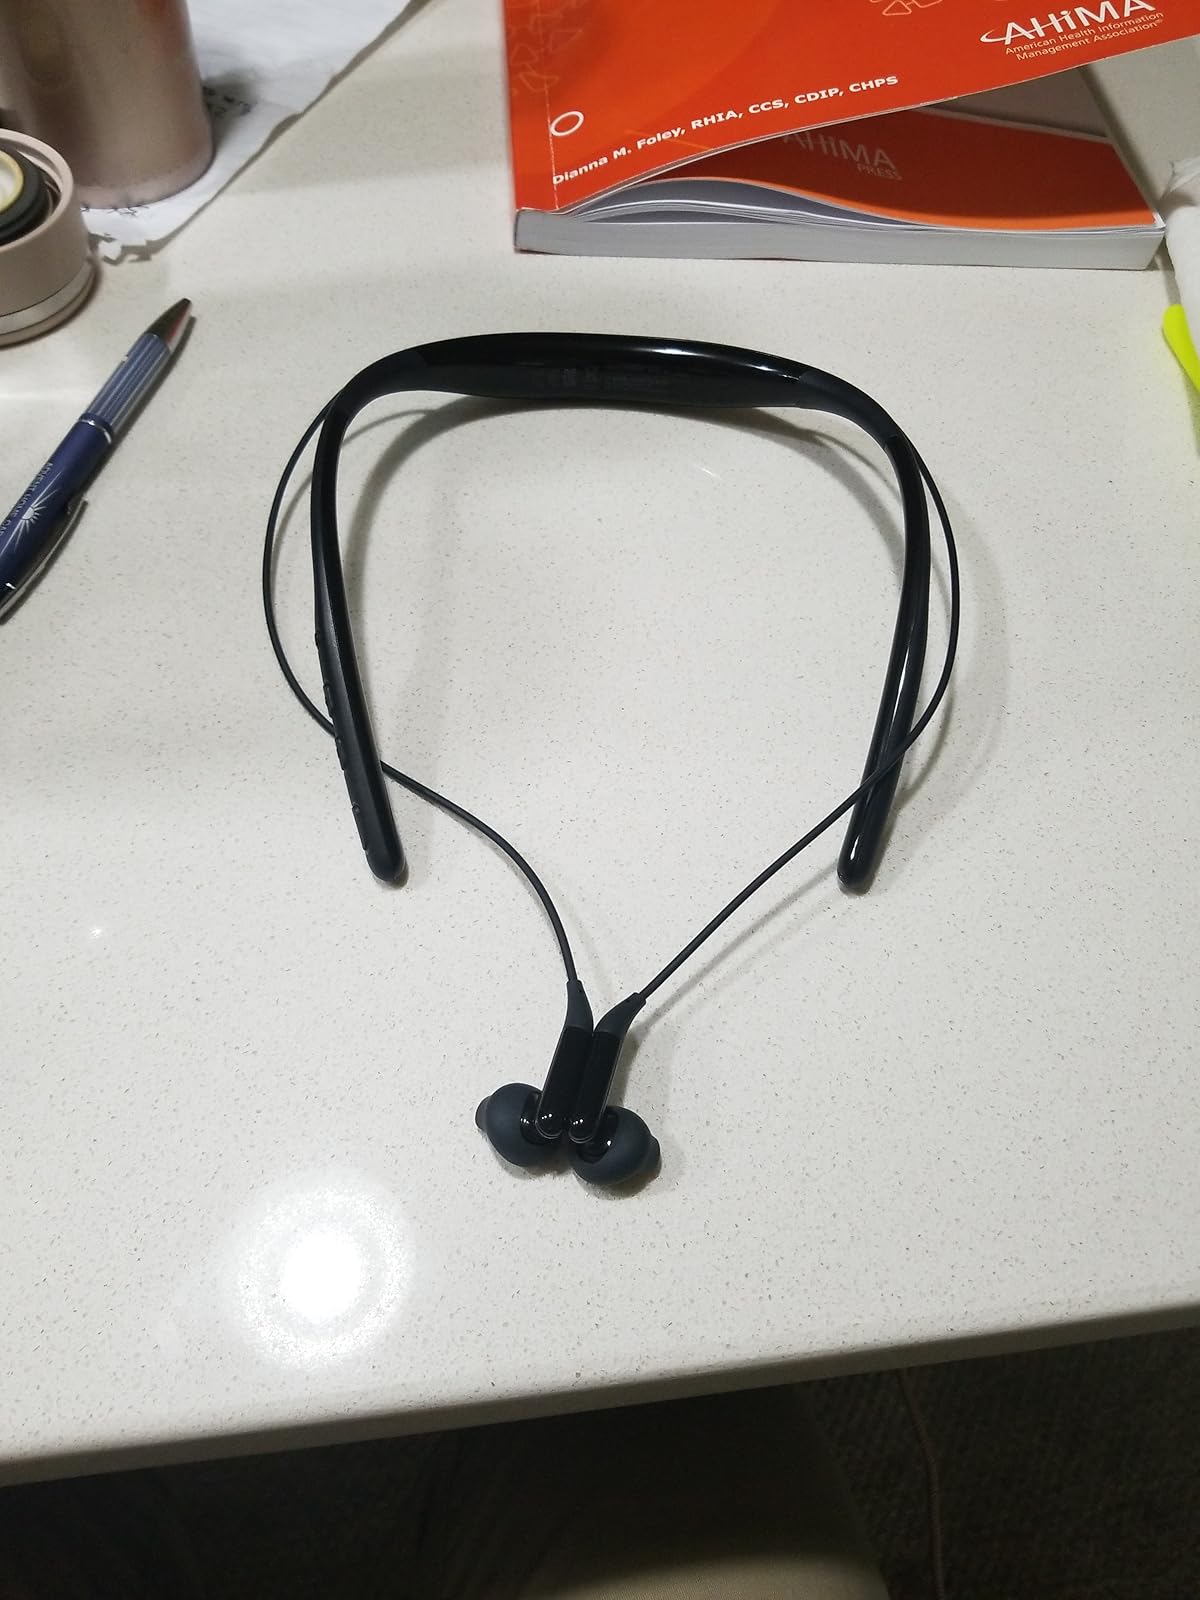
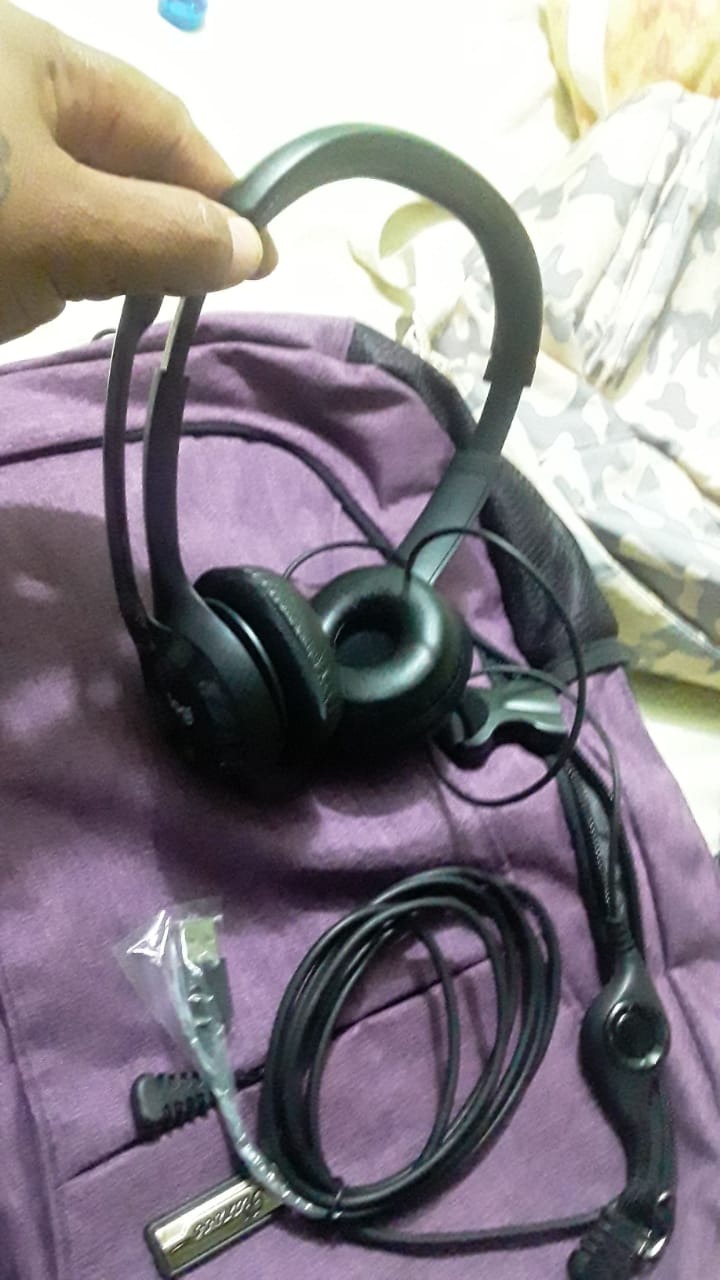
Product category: headphones
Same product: no